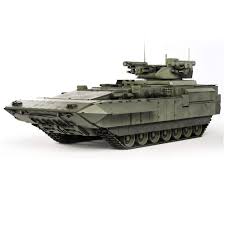
Label: BMP